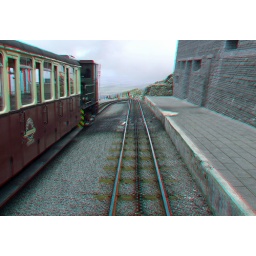
On the summit Mount Snowdon in anaglyph 3D stereo red blue glasses to view